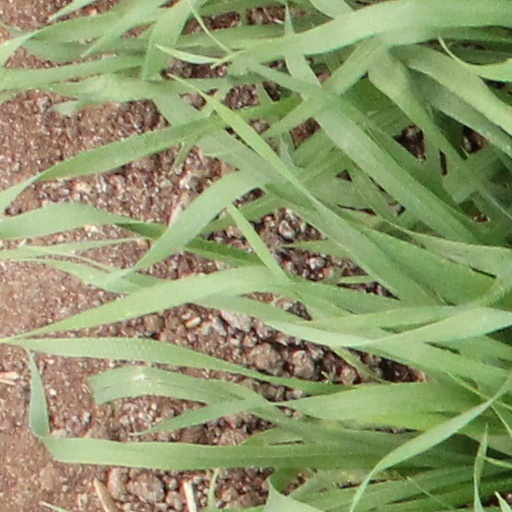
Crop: wheat